COVID-19 pandemic in Ontario

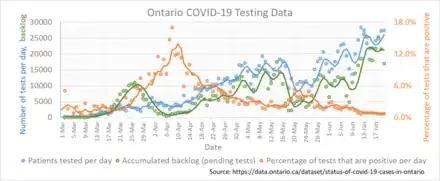
The COVID-19 testing rates in Ontario from March to June 2020. Points are data and lines are a four-day moving average. Source: <a href="https%3A//data.ontario.ca/dataset/status-of-covid-19-cases-in-ontario">data.ontario.ca

In late March and April 2020, Ontario was performing the lowest number of tests per capita of all the provinces. As of early May 2020, among the larger provinces, Ontario is second to Alberta and ahead of British Columbia and Quebec in daily tests per capita.